Sky position (RA, Dec in degrees): 175.788, 5.827
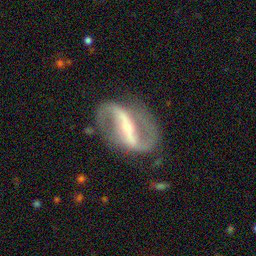
Galaxy morphology: Barred Spiral Galaxies